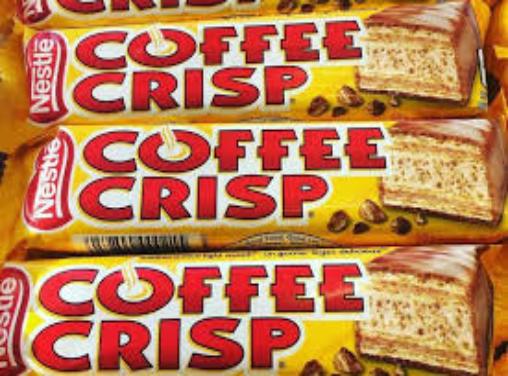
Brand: Coffee Crisp
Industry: Food